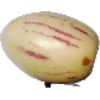
Label: Pepino 1